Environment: real
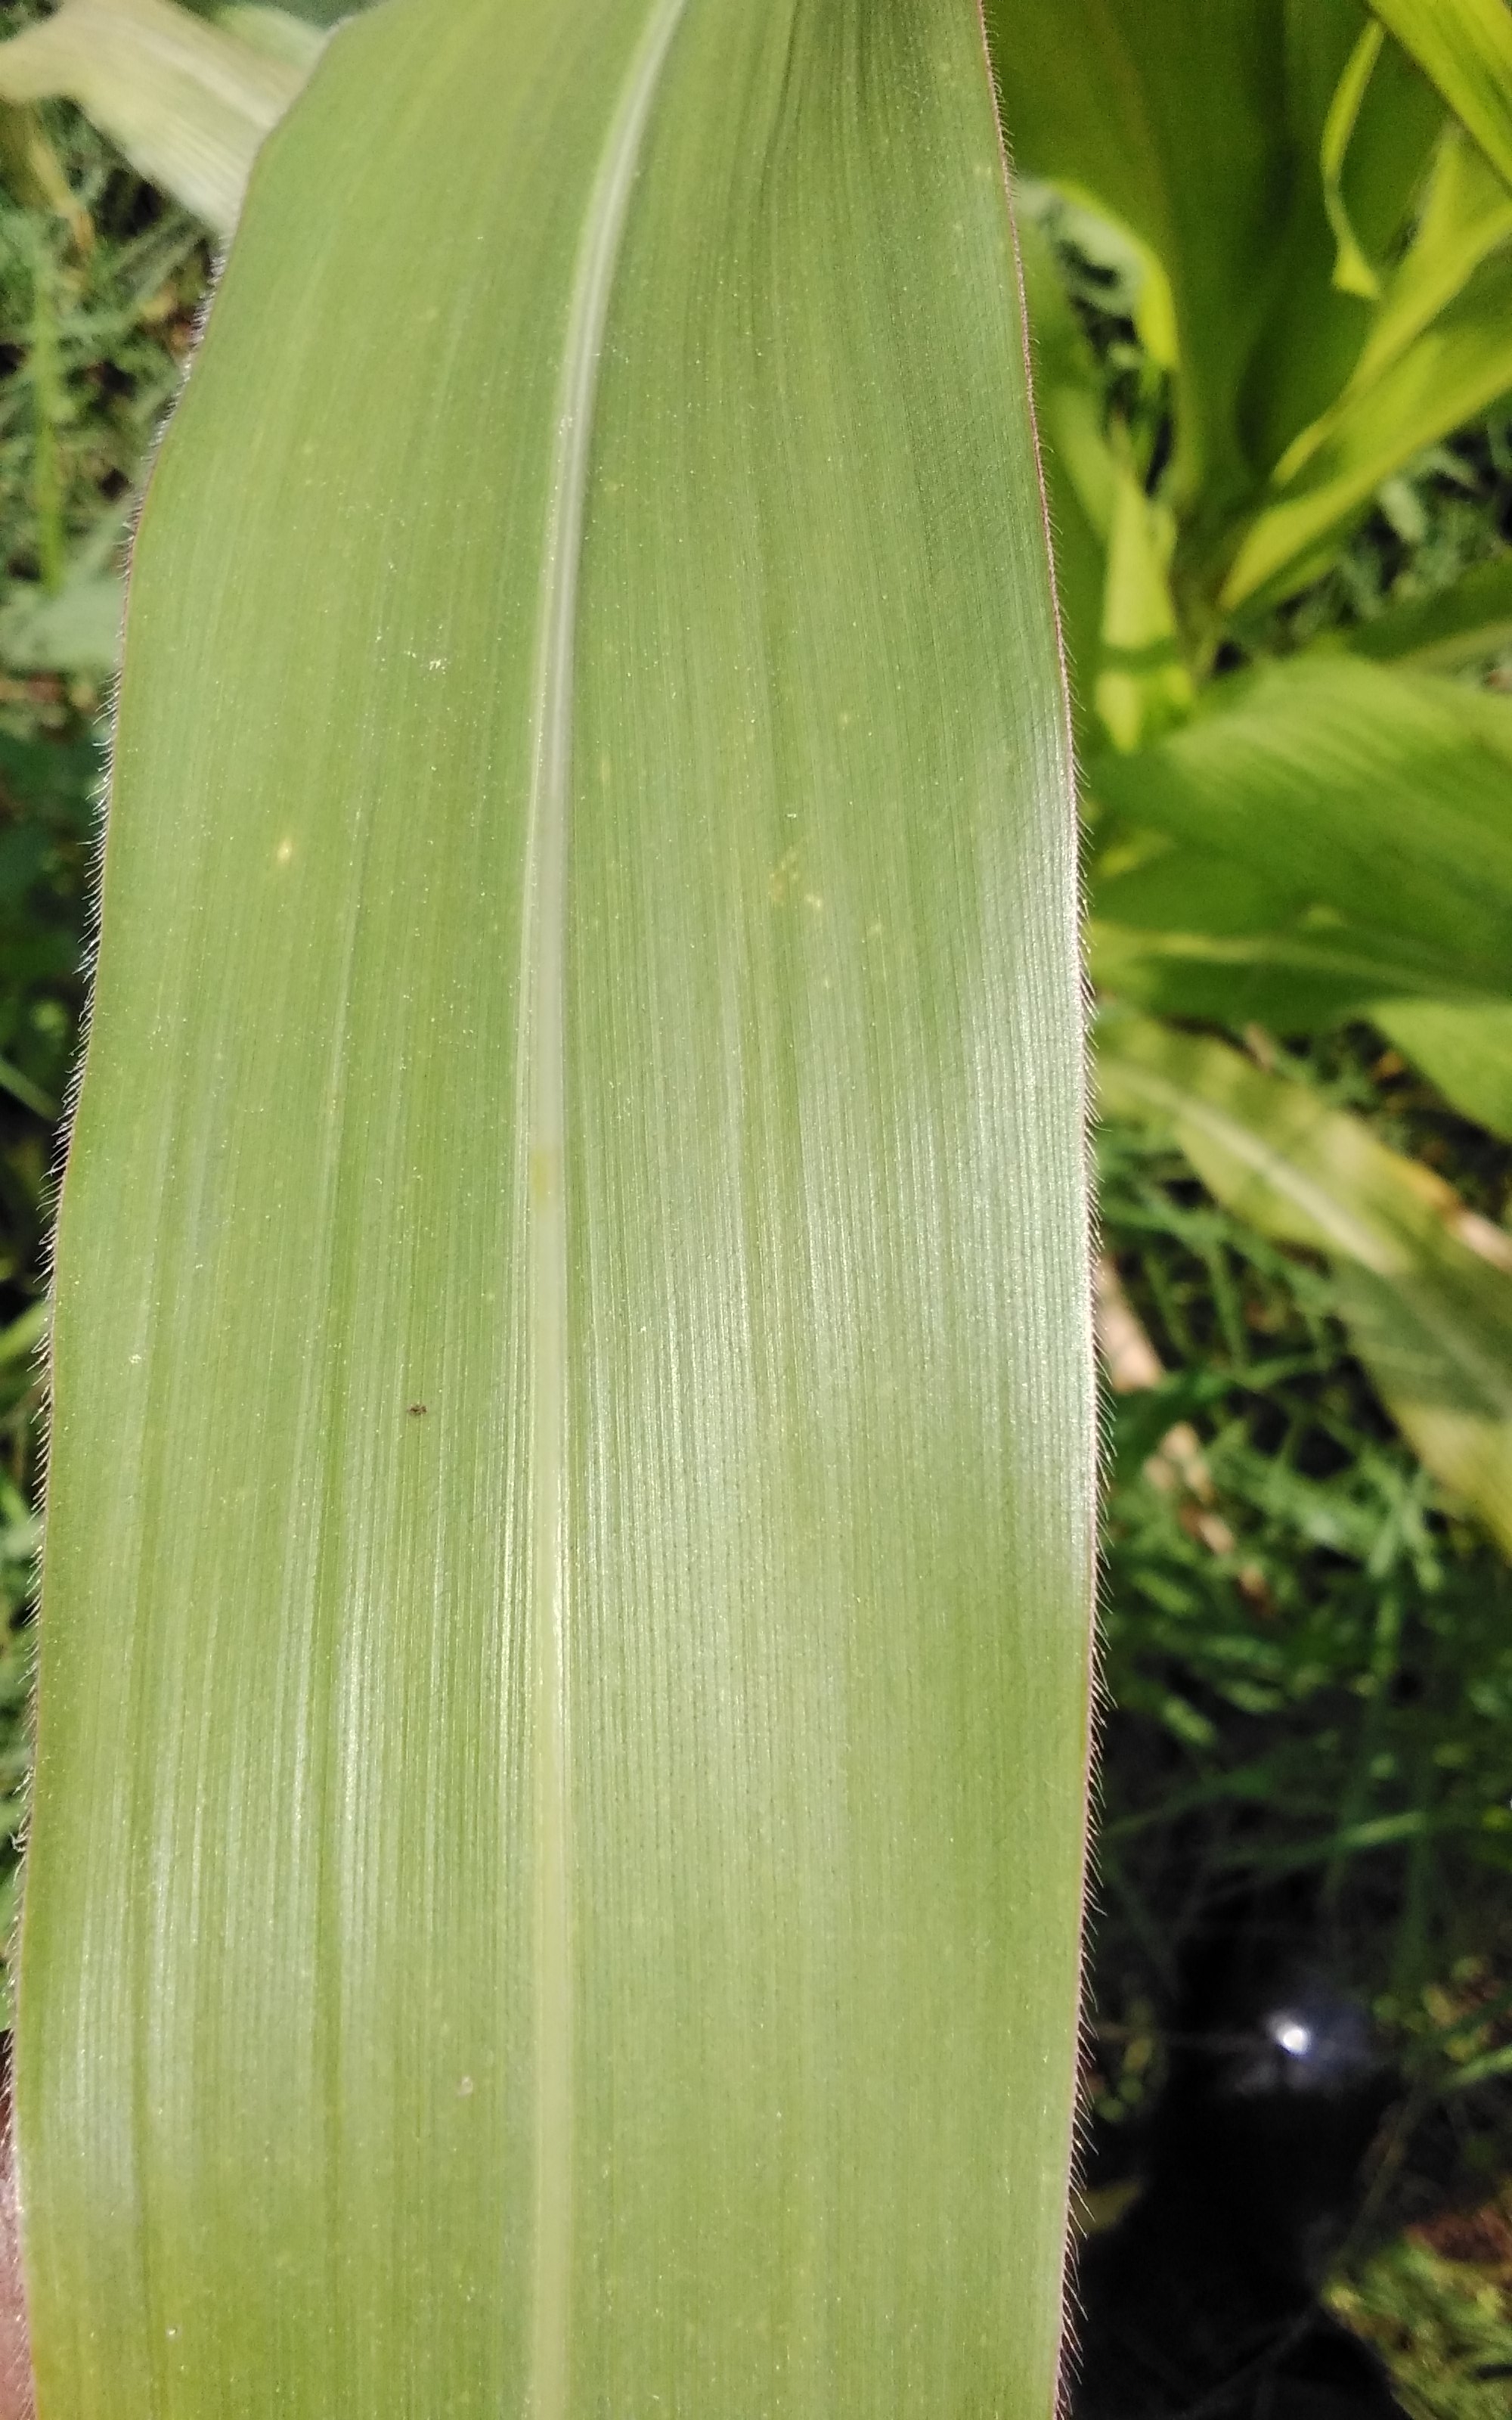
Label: healthy